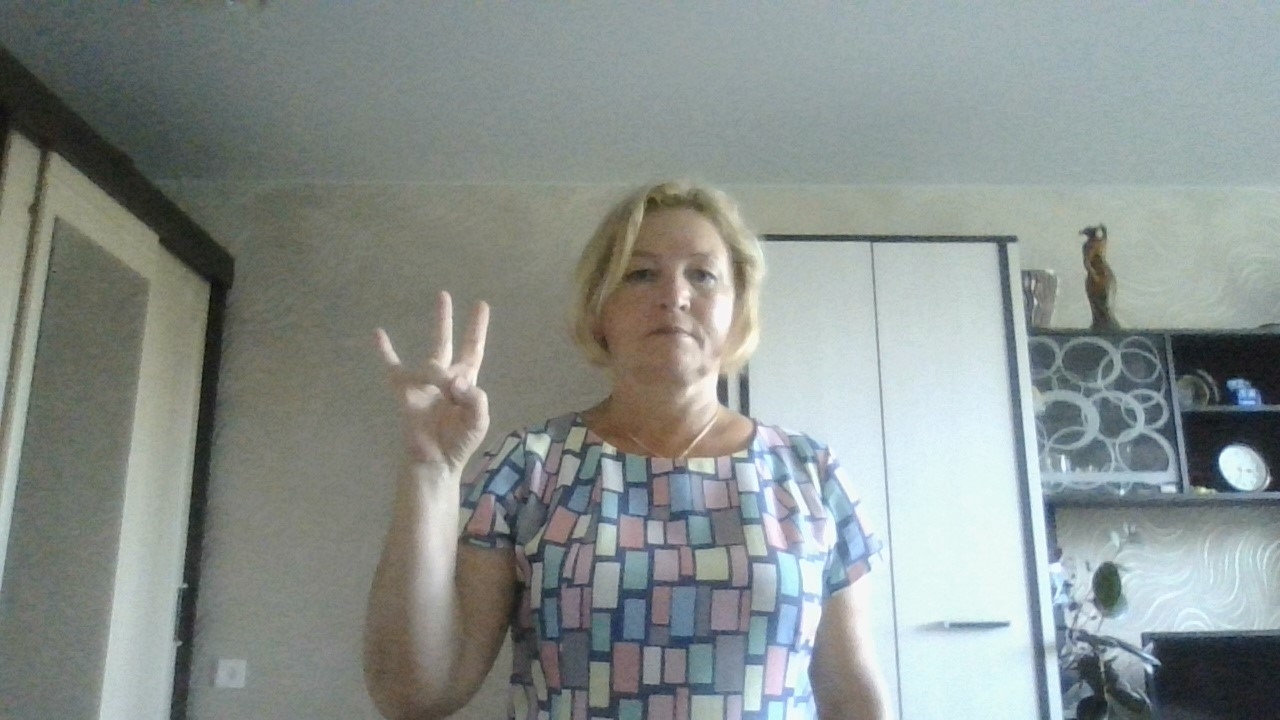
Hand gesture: three3